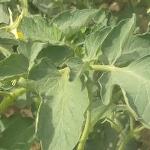
Crop: Tomato
Condition: healthy-leaf